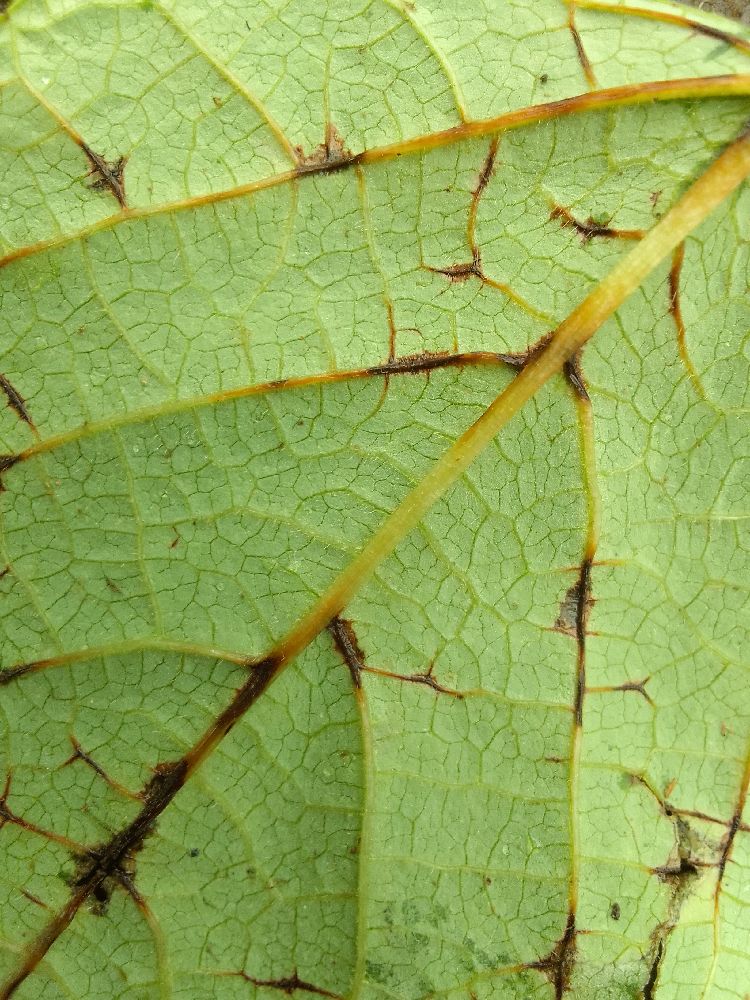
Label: anthracnose